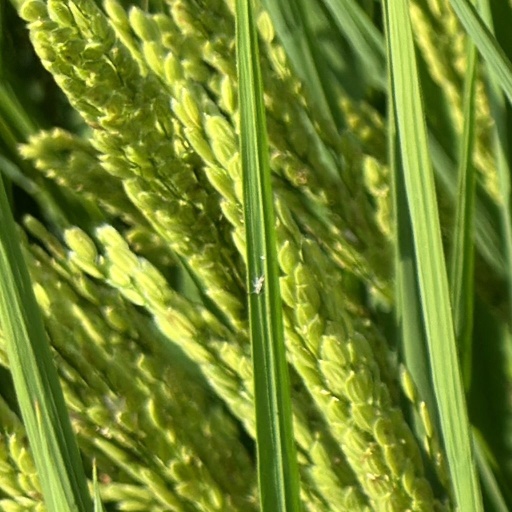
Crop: rice